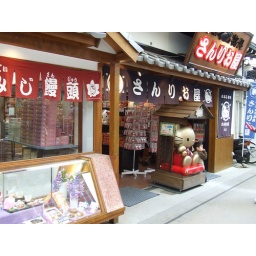
Hello Kitty maple cake store in miyajima!!! man the maple cakes are tasty